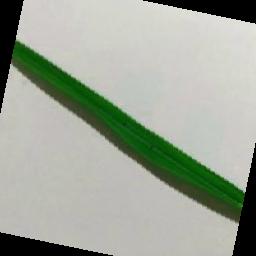
Label: Rice___Brown_Spot